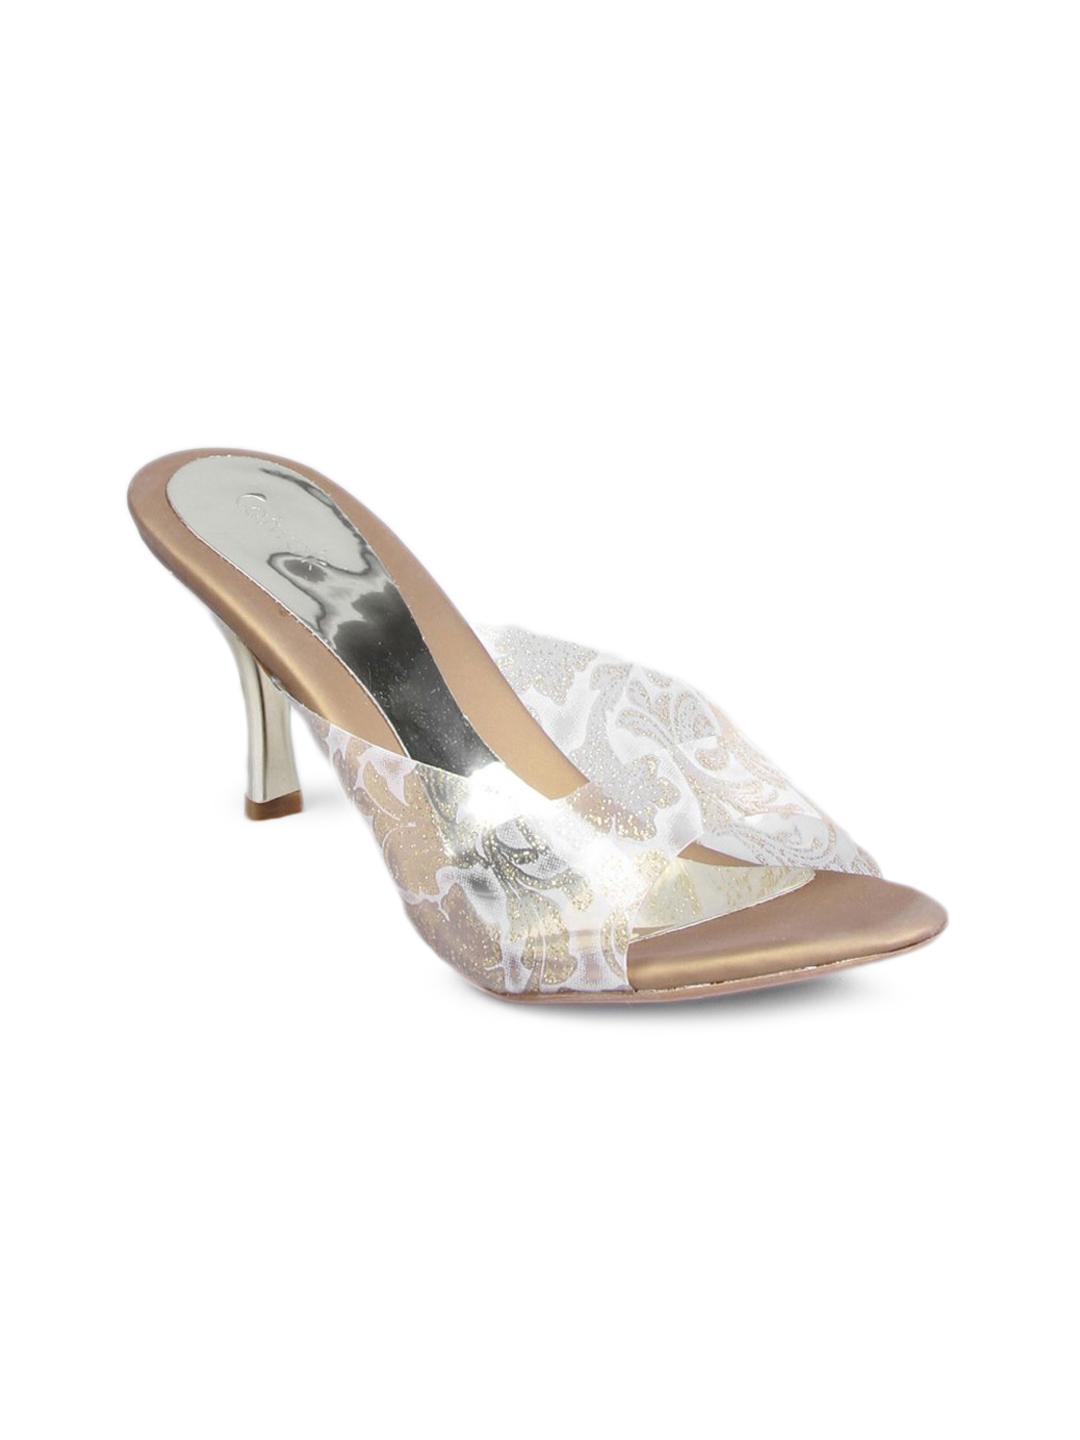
Catwalk Women Golden Heels
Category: Footwear / Shoes / Heels
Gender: Women
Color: Silver
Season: Winter 2015
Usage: Casual